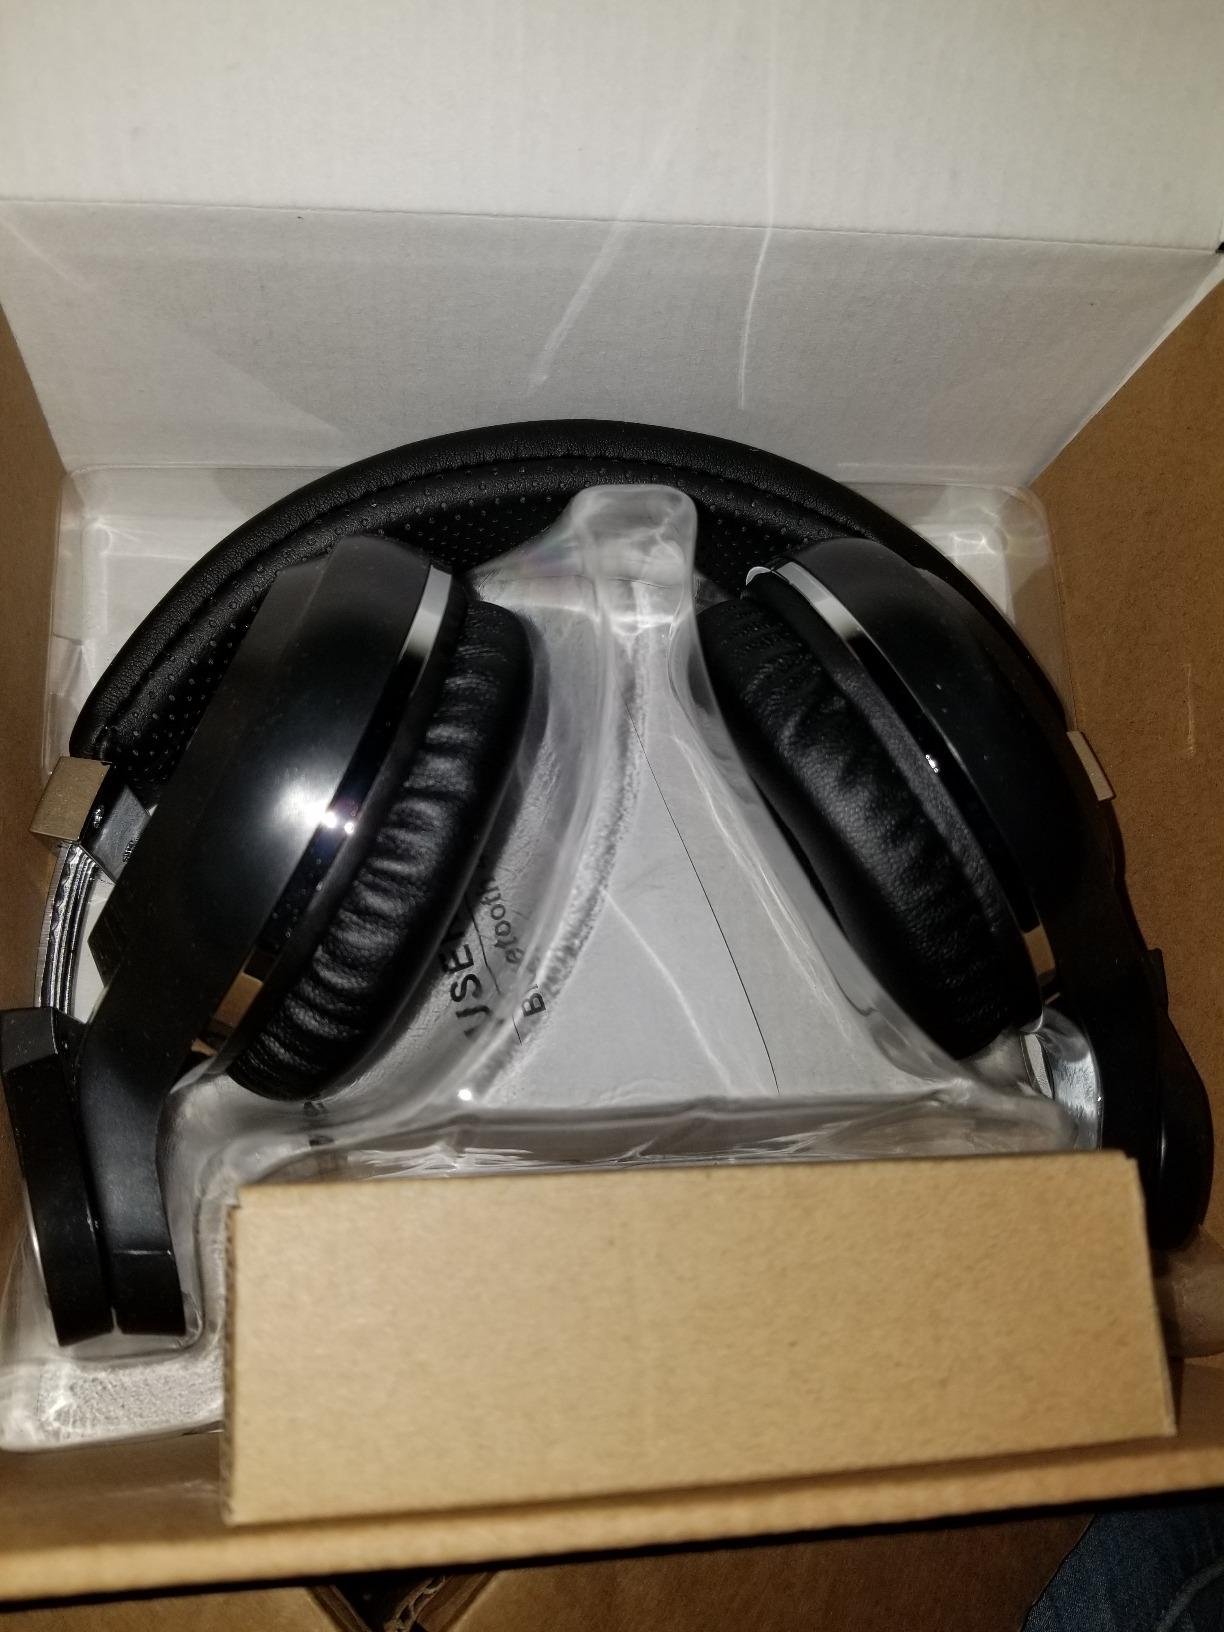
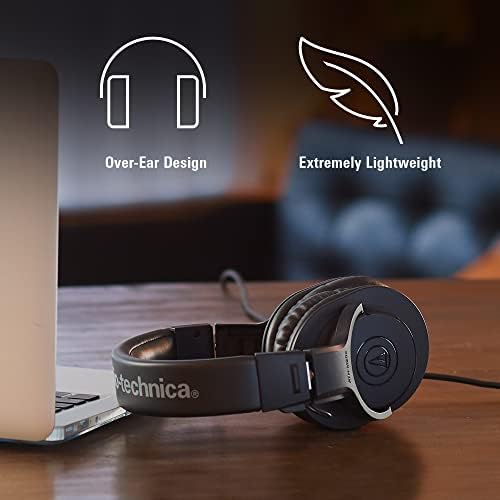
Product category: headphones
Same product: no